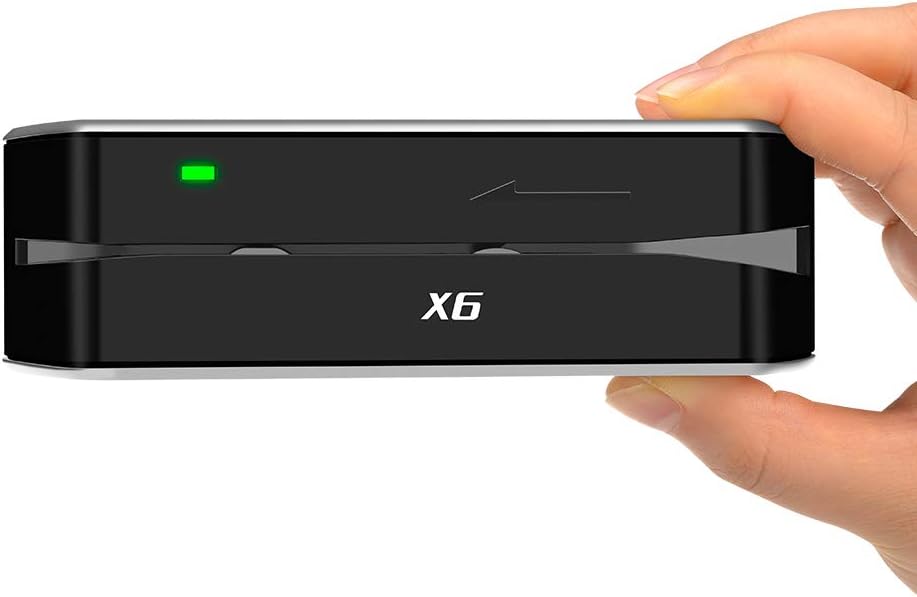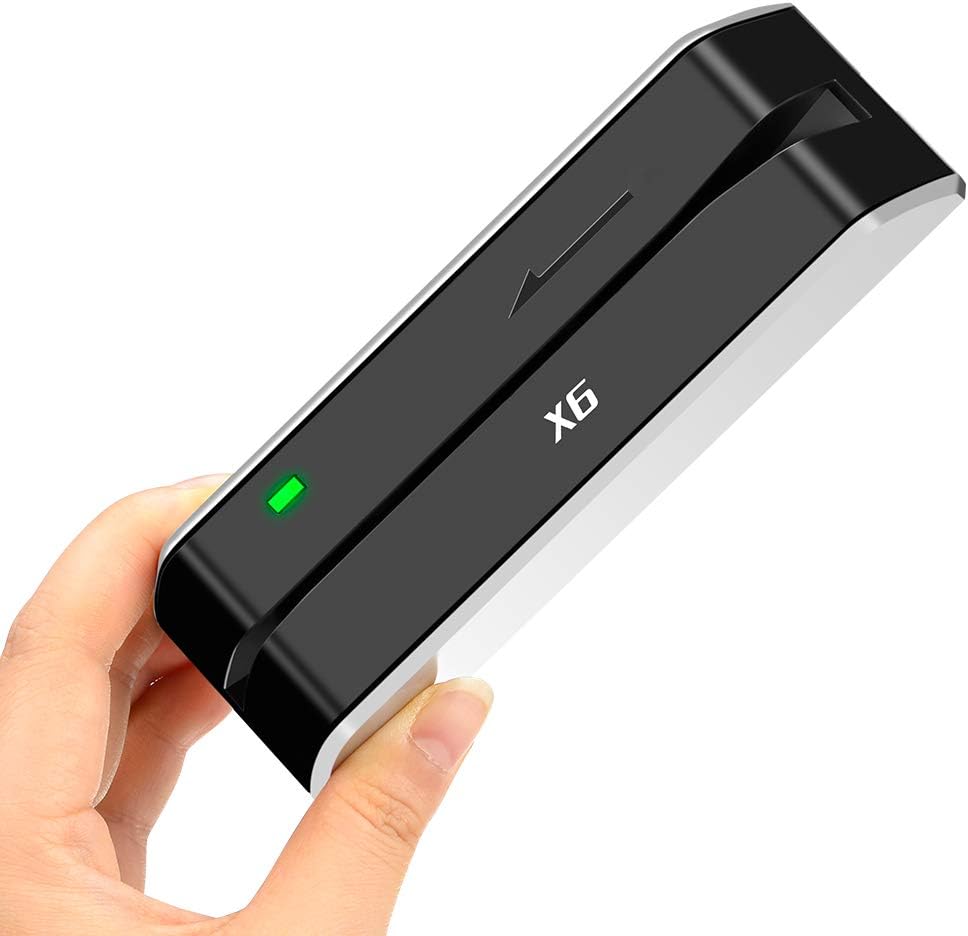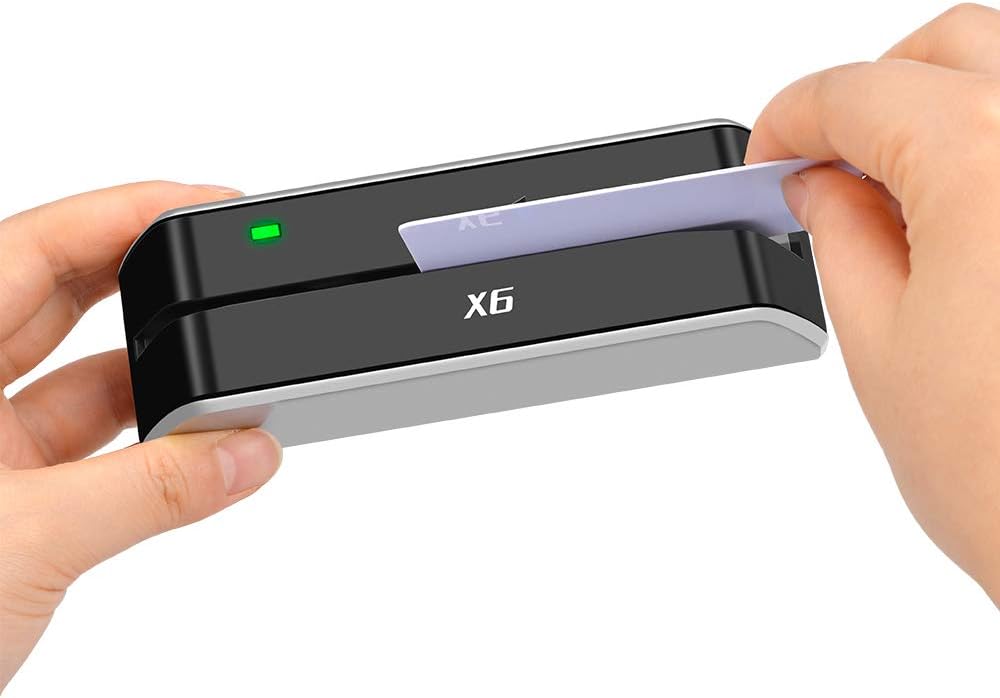
X6 USB Swipe Card Reader Writer 3 Tracks Mini Smart Card Writer
Category: Computers
World’s First USB Powered Manual Swipe Smallest Card Reader Writer TNAIVE X6 is designed in USA to offer a card reading/writing solution for ISO 7811-6 formats. Directly powered by USB. No need for extra power adapter. Very small in size makes it handy for travel.  Works with all the major operating systems as Windows 7, 8, Vista, XP, 2000(32&64 bits)and Apple Computers (MacBook Air, MacBook Pro, Mac Mini, Macbook Pro, iMac) and Unix, Linux even Android. √Read: Yes √Write / Rewrite: Yes √Copy: Yes √Erase: Yes √Compare: Yes √Save to file: Yes √File to write: Yes √Password for login: Yes √Plug and play: Yes (Not need usb driver) √Free software: Yes Packing: - 1 X X6 Card Reader Writer (without bluetooth) - 1 X Software CD - 1 X USB Cable - 1 X Clearning Card - 1 X Quick Start Guide - 20 X Blank HiCo Card
Features: Functions: Read, Write, Copy, Erase, Compare, Save to File, File to Write | Hi-Co & Lo-Co: All compatible (300~4000 oe); Tracks: Track 1,2,3; Swipe: Manual Single Direction | Power Supply: USB; Interface: USB; Standard: ISO7811/1~6,AAMVA,DMV | Compliant OS: Windows 98/2000/ME/XP/vista/7/8 (32&64); Mac OS; Linux and Unix | Safety: Built-in over-voltage, over-current, leakage, short circuit and anti-interference protection